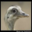
Label: bird